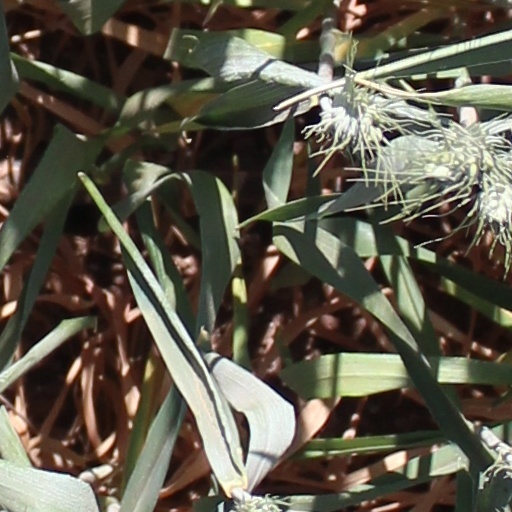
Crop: wheat